Oregon Coast

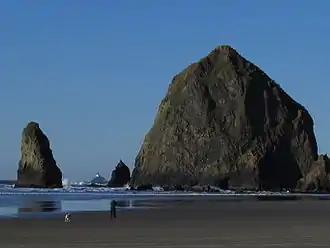
Haystack Rock, a sea stack on Cannon Beach, Oregon

The Oregon Coast is divided into three different regions based on their geological formations: the North Coast, Central Coast, and South Coast. Three primary landforms appear along its shoreline: sea cliffs, beaches, and stacks. Minor land variation, city size, and socioeconomic differences between the North and Central regions cause division between them to be made along geological lines.